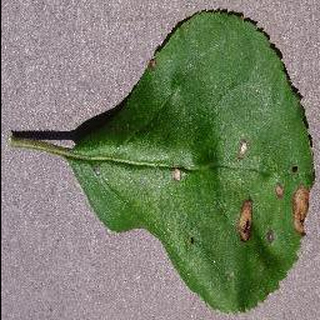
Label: apple_black_rot